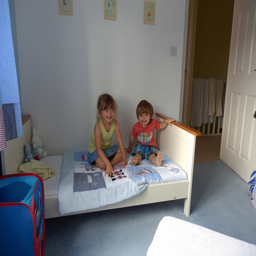
A little girl and boy sitting on a bed.
Two children siting on a small bed in a room.
two kids sitting on a  child's bed and smiling.
Very cute boy and girl sitting on a toddler bed with a big grin
Two small children are on a child size bed.